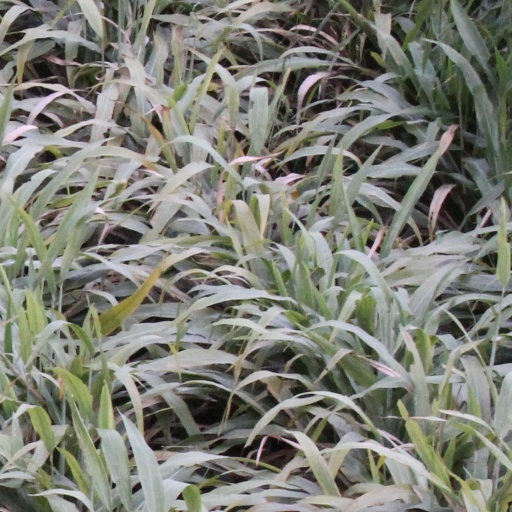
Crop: sorghum